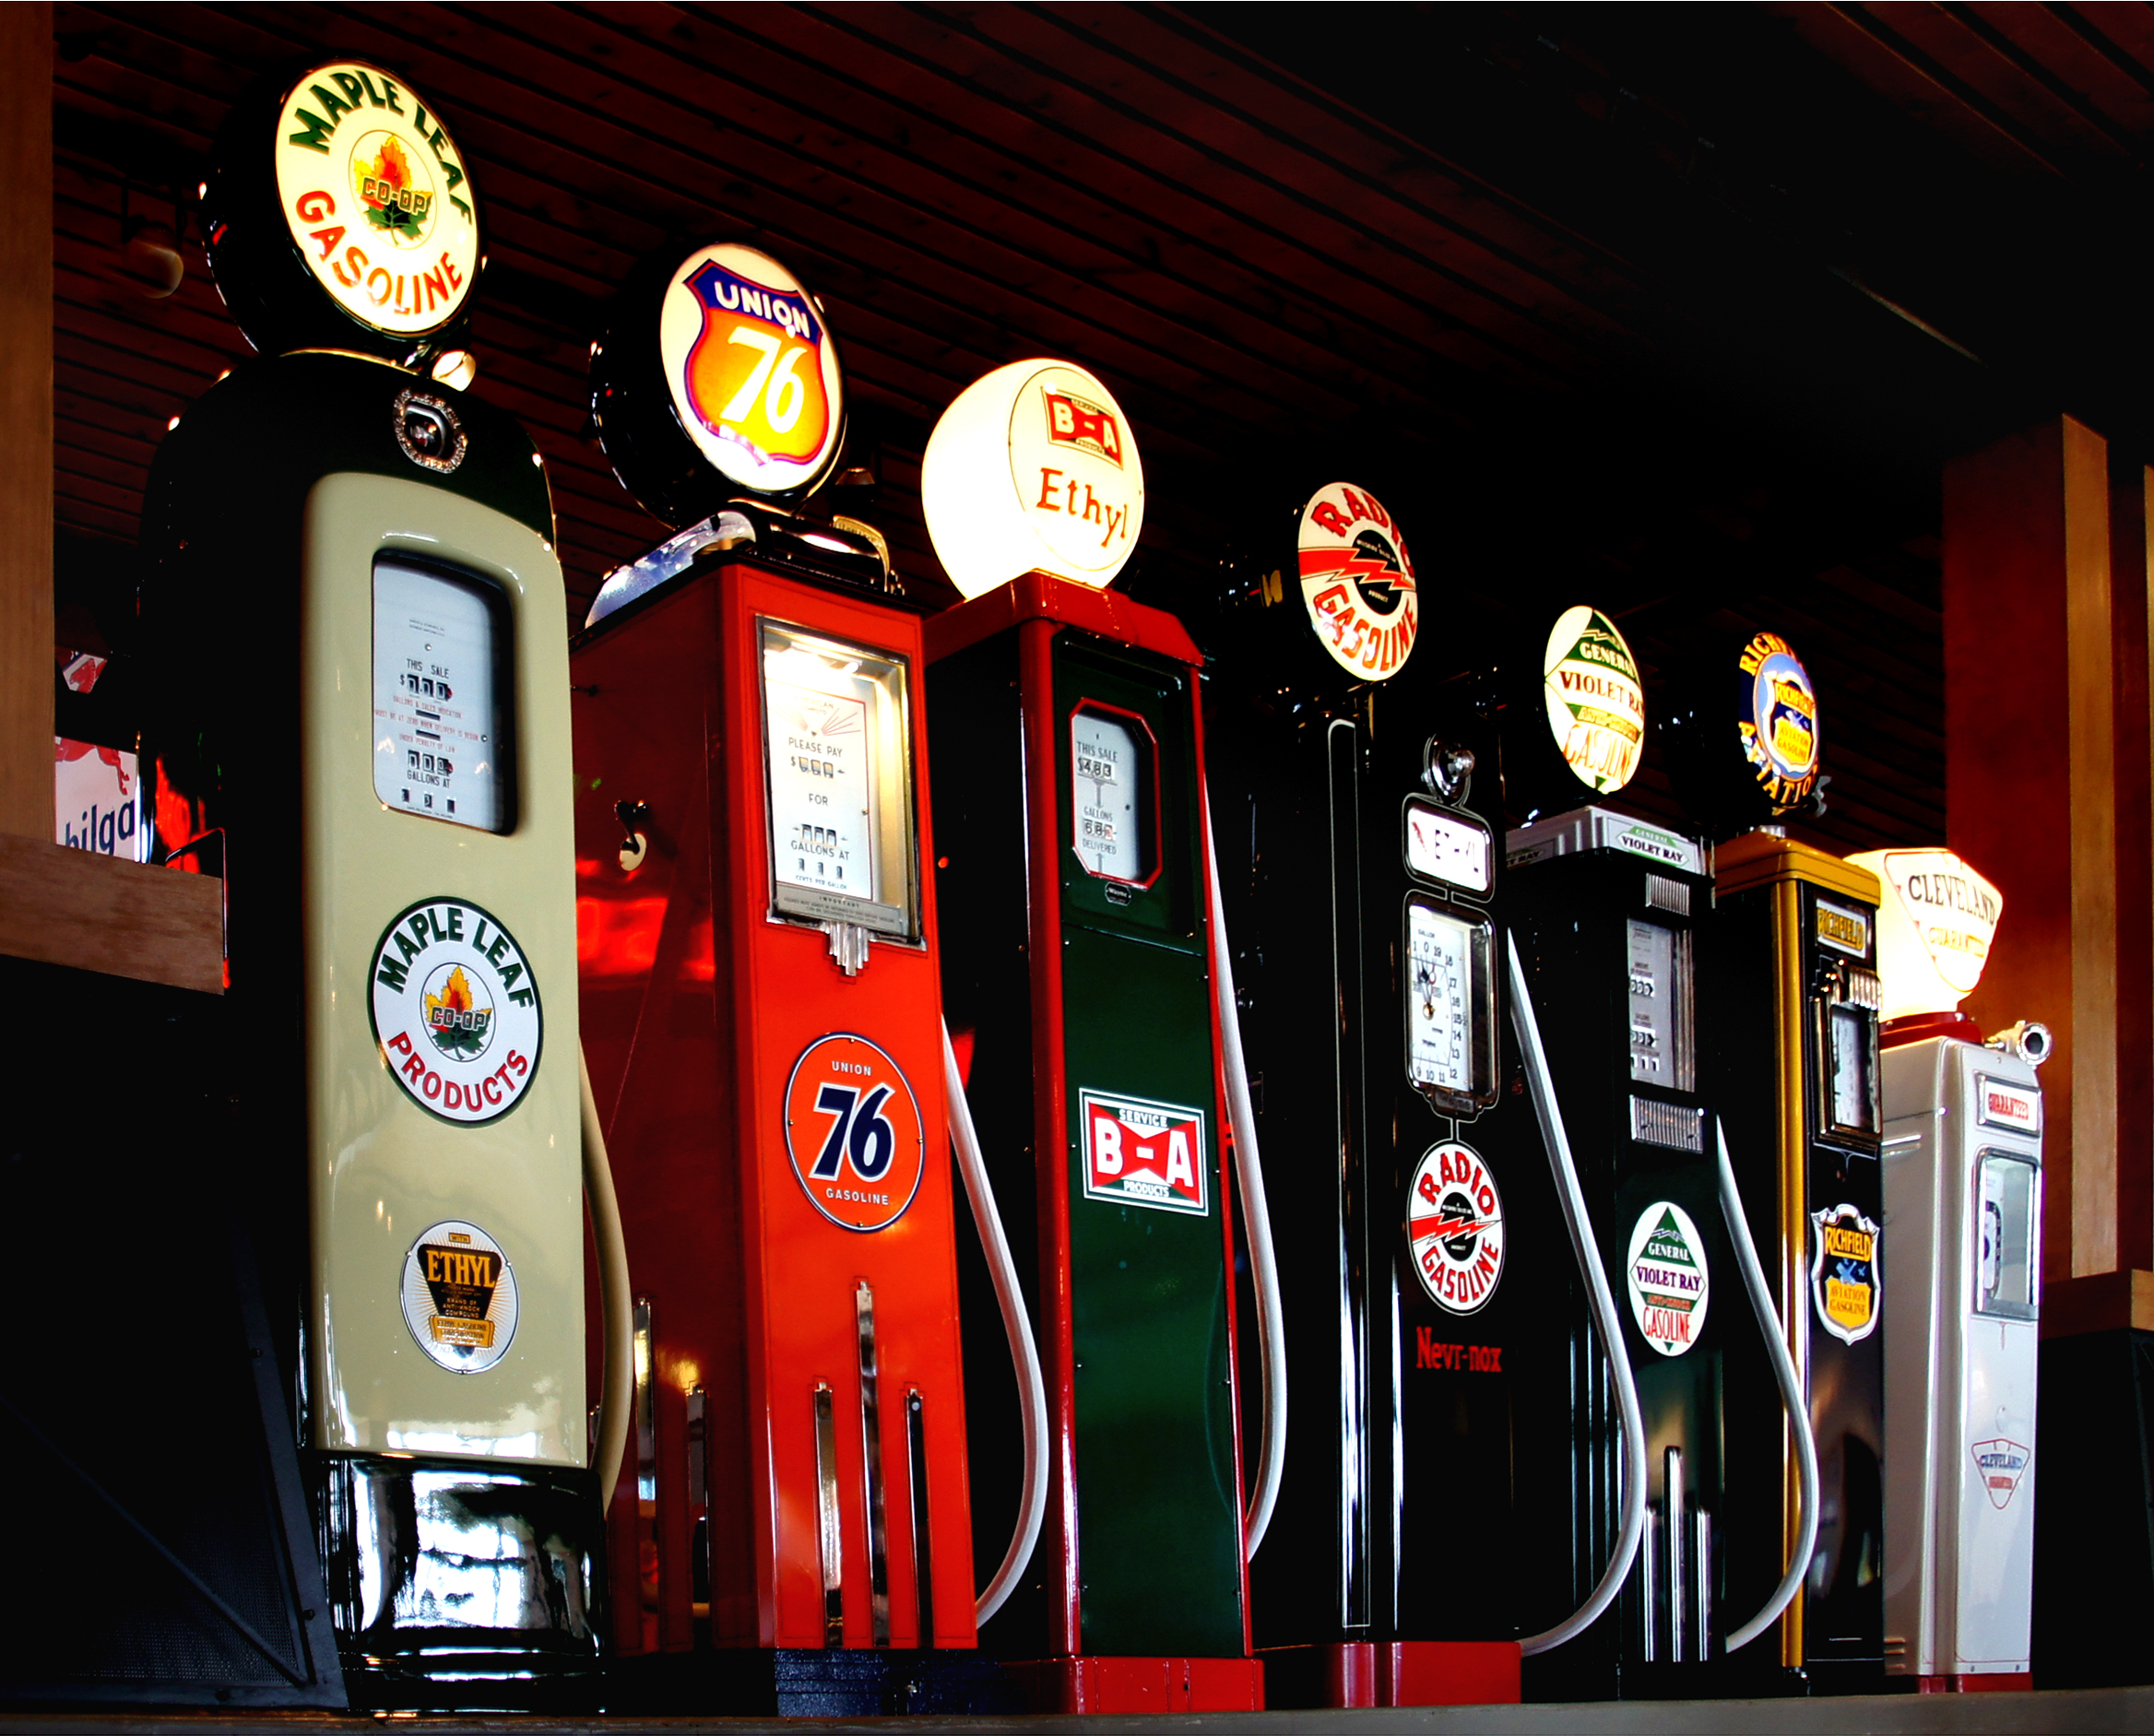
drink, brand, canada, liqueur, calgary, sonydslra580, gaspumps, tamron18270, filling, petrolpumps, distilled beverage